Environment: real
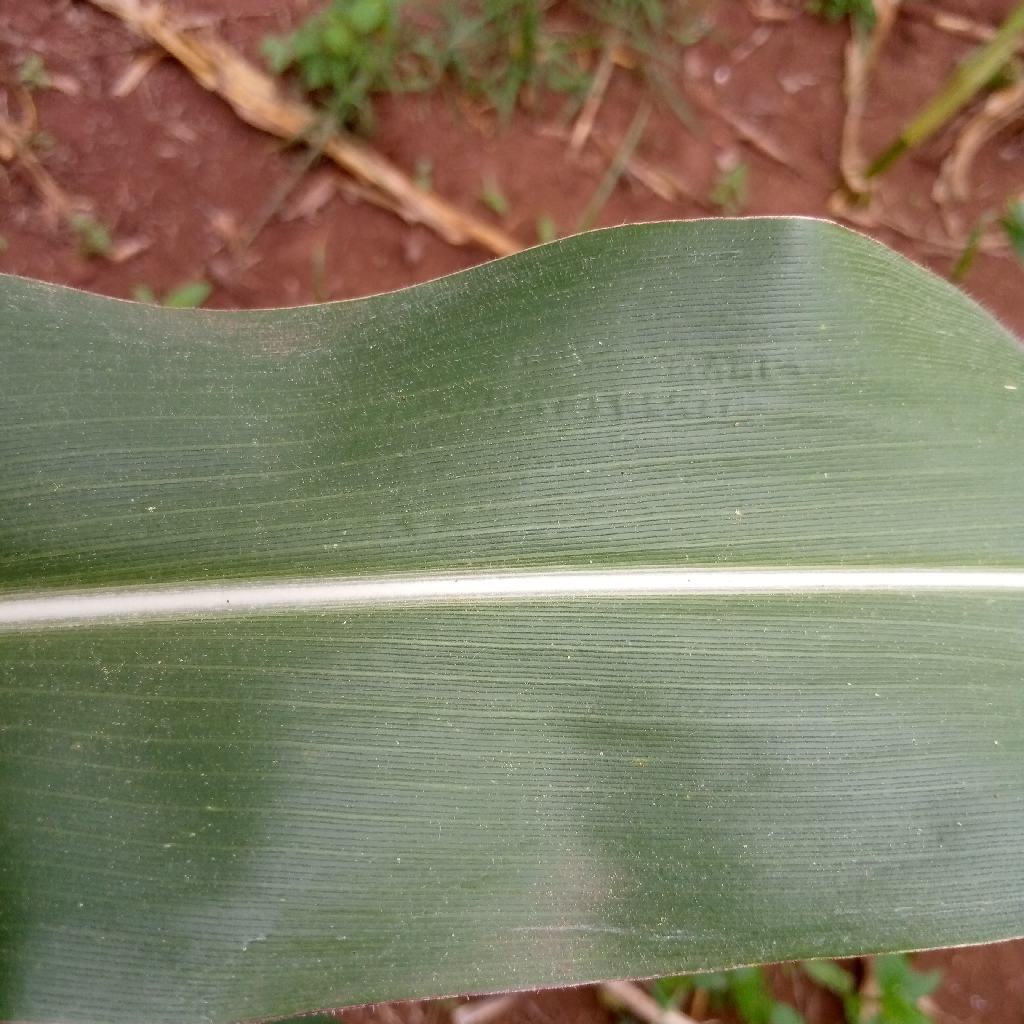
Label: healthy